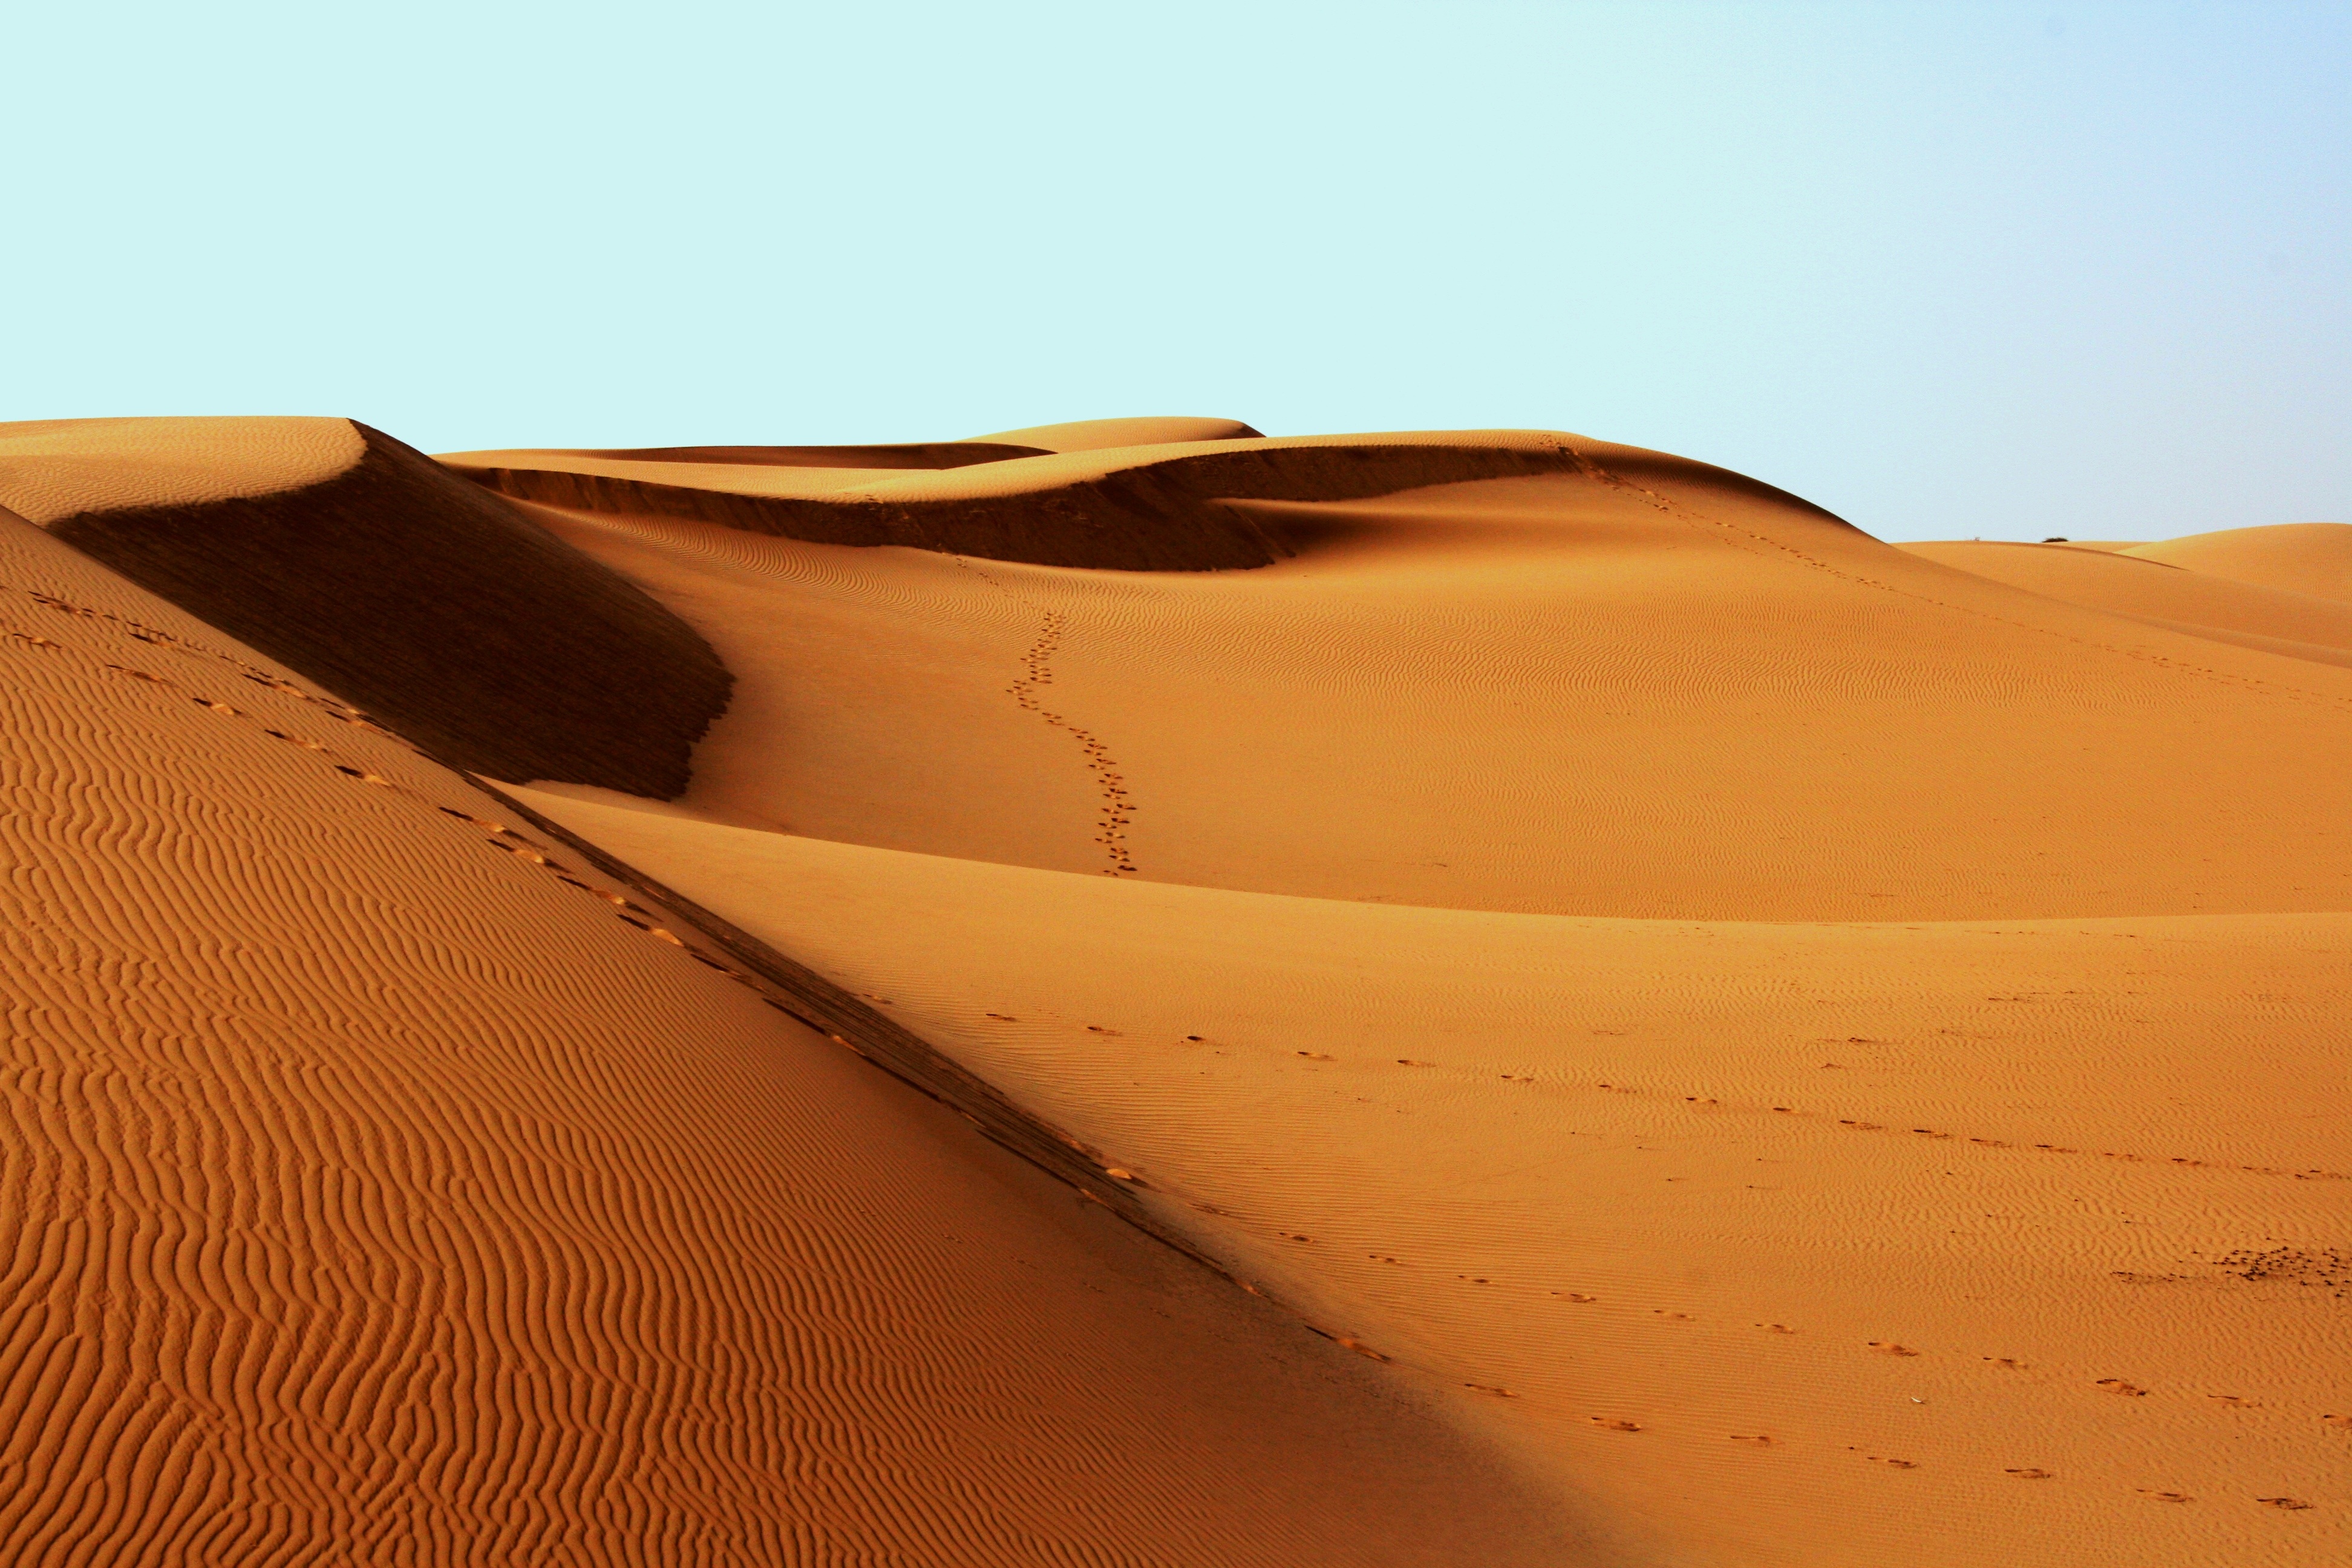
landscape, sand, desert, dune, footprints, hot, habitat, sahara, wadi, landform, erg, sand dunes, natural environment, geographical feature, aeolian landform, singing sand